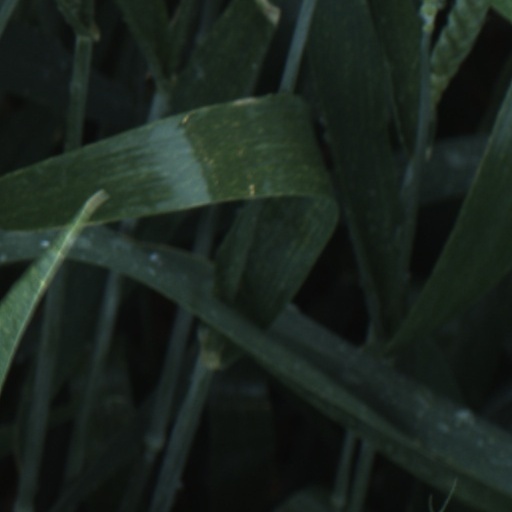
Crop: wheat